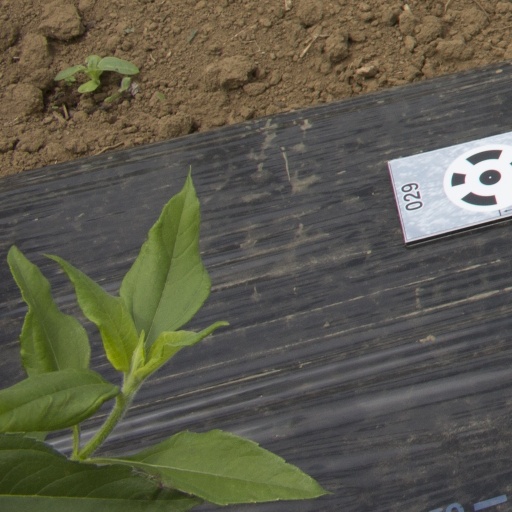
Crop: Jerusalem artichoke